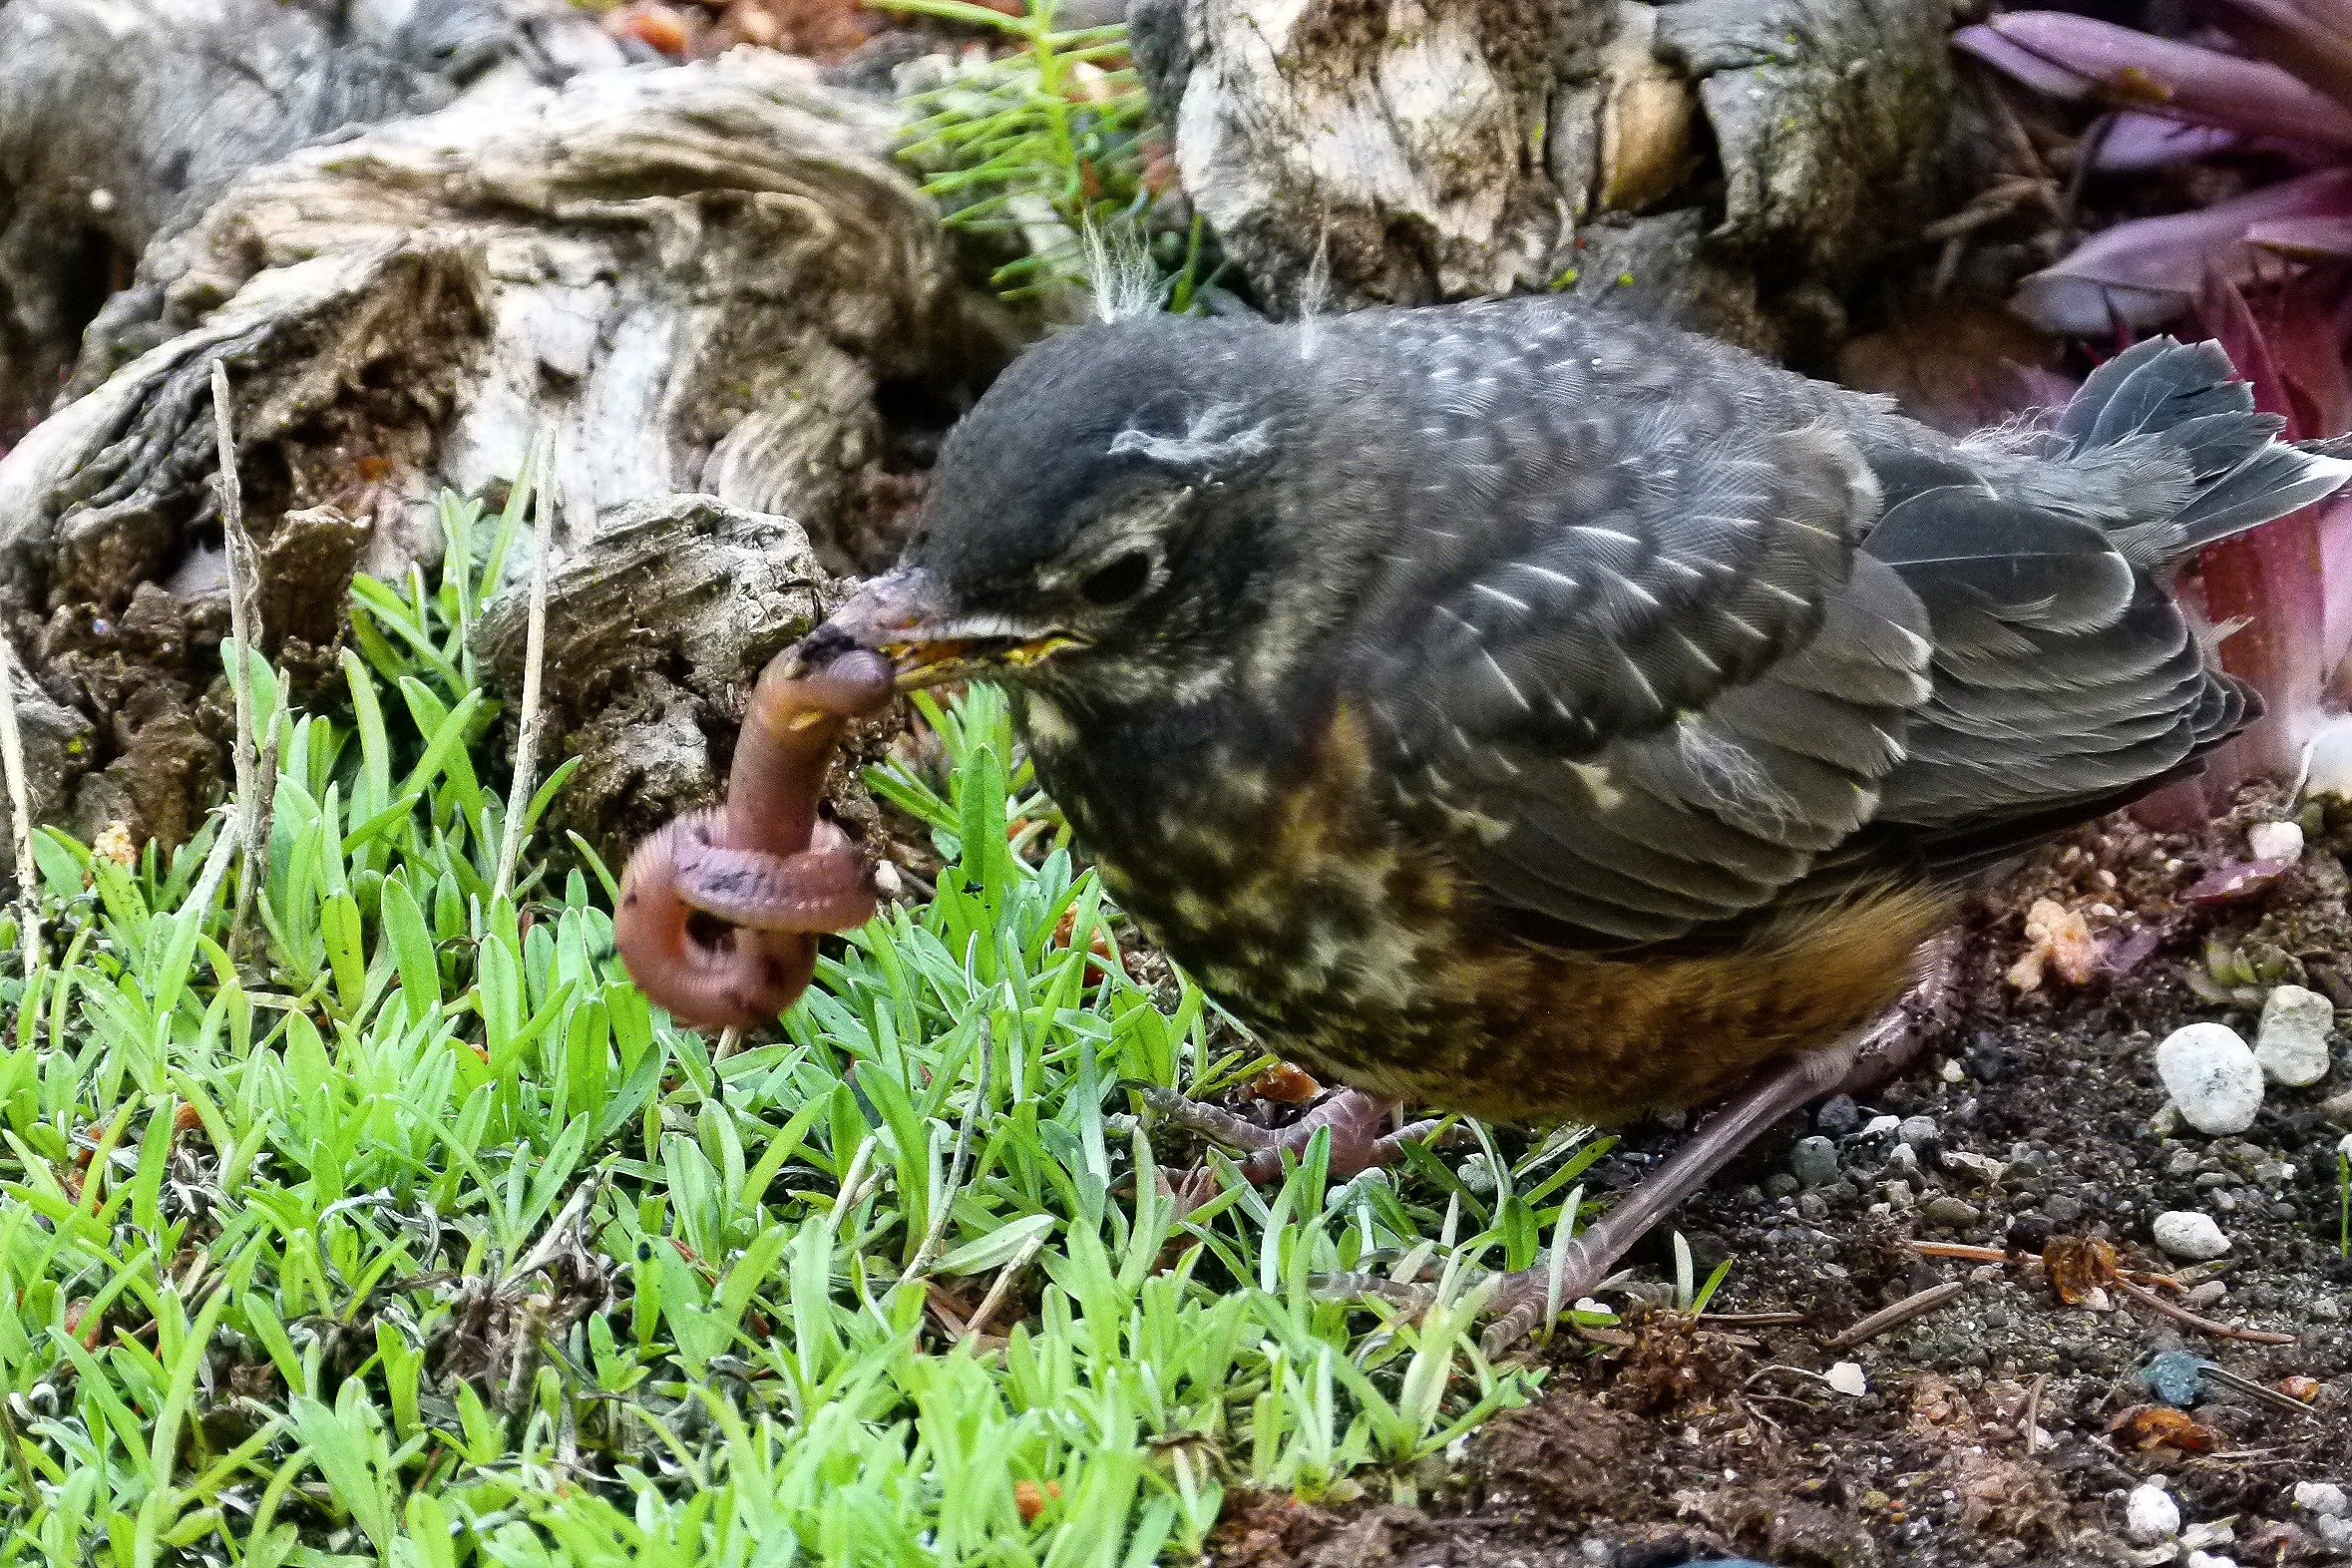
nature, bird, wildlife, beak, fauna, duck, vertebrate, feathered, worm, water bird, picking, red robin, perching bird, ducks geese and swans